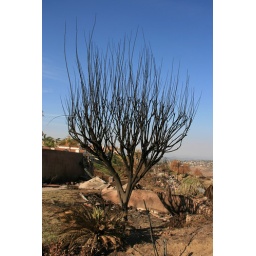
Charred remains of a tree in front of where a house once stood in Rancho Bernardo